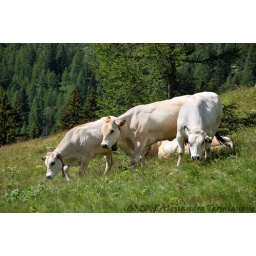
white cows in an alpine pasture (Italy)